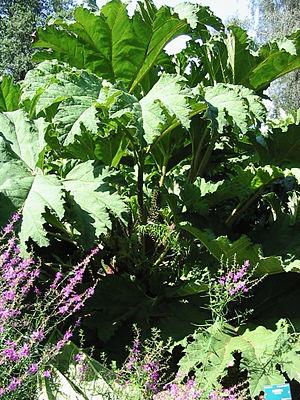
La famille des Gunneraceae est une famille de plantes dicotylédones qui comprend 50 espèces du genre Gunnera L.